Answer in natural language. Which point is closer to the camera taking this photo, point A  or point B? Choose between the following options: B or A
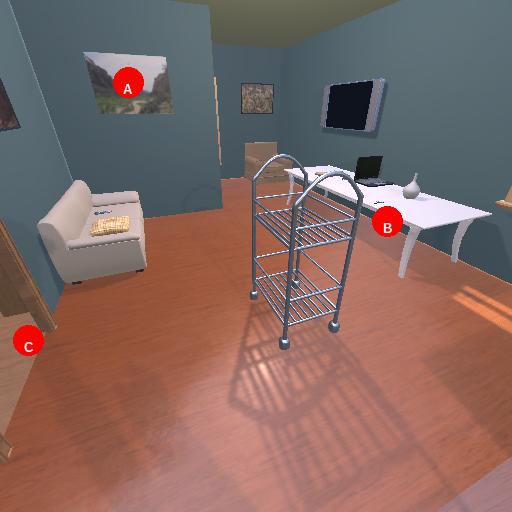
<answer>B</answer>